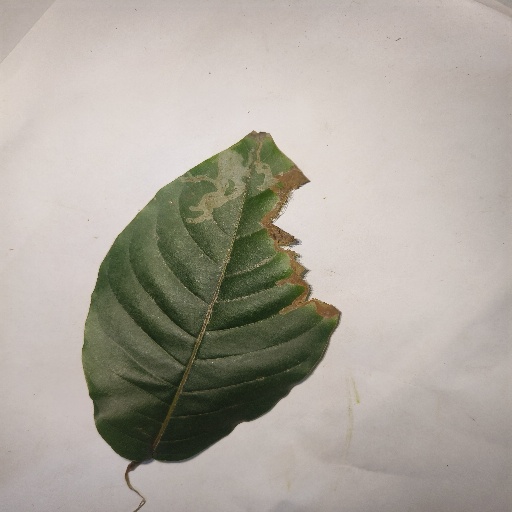
Species: HariTaki
Leaf condition: Bacterial Spot